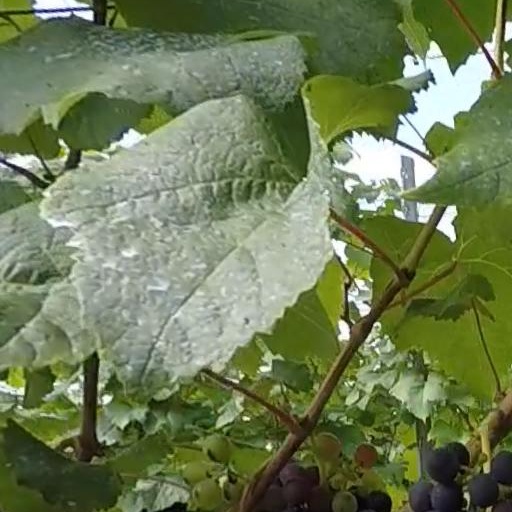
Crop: grape